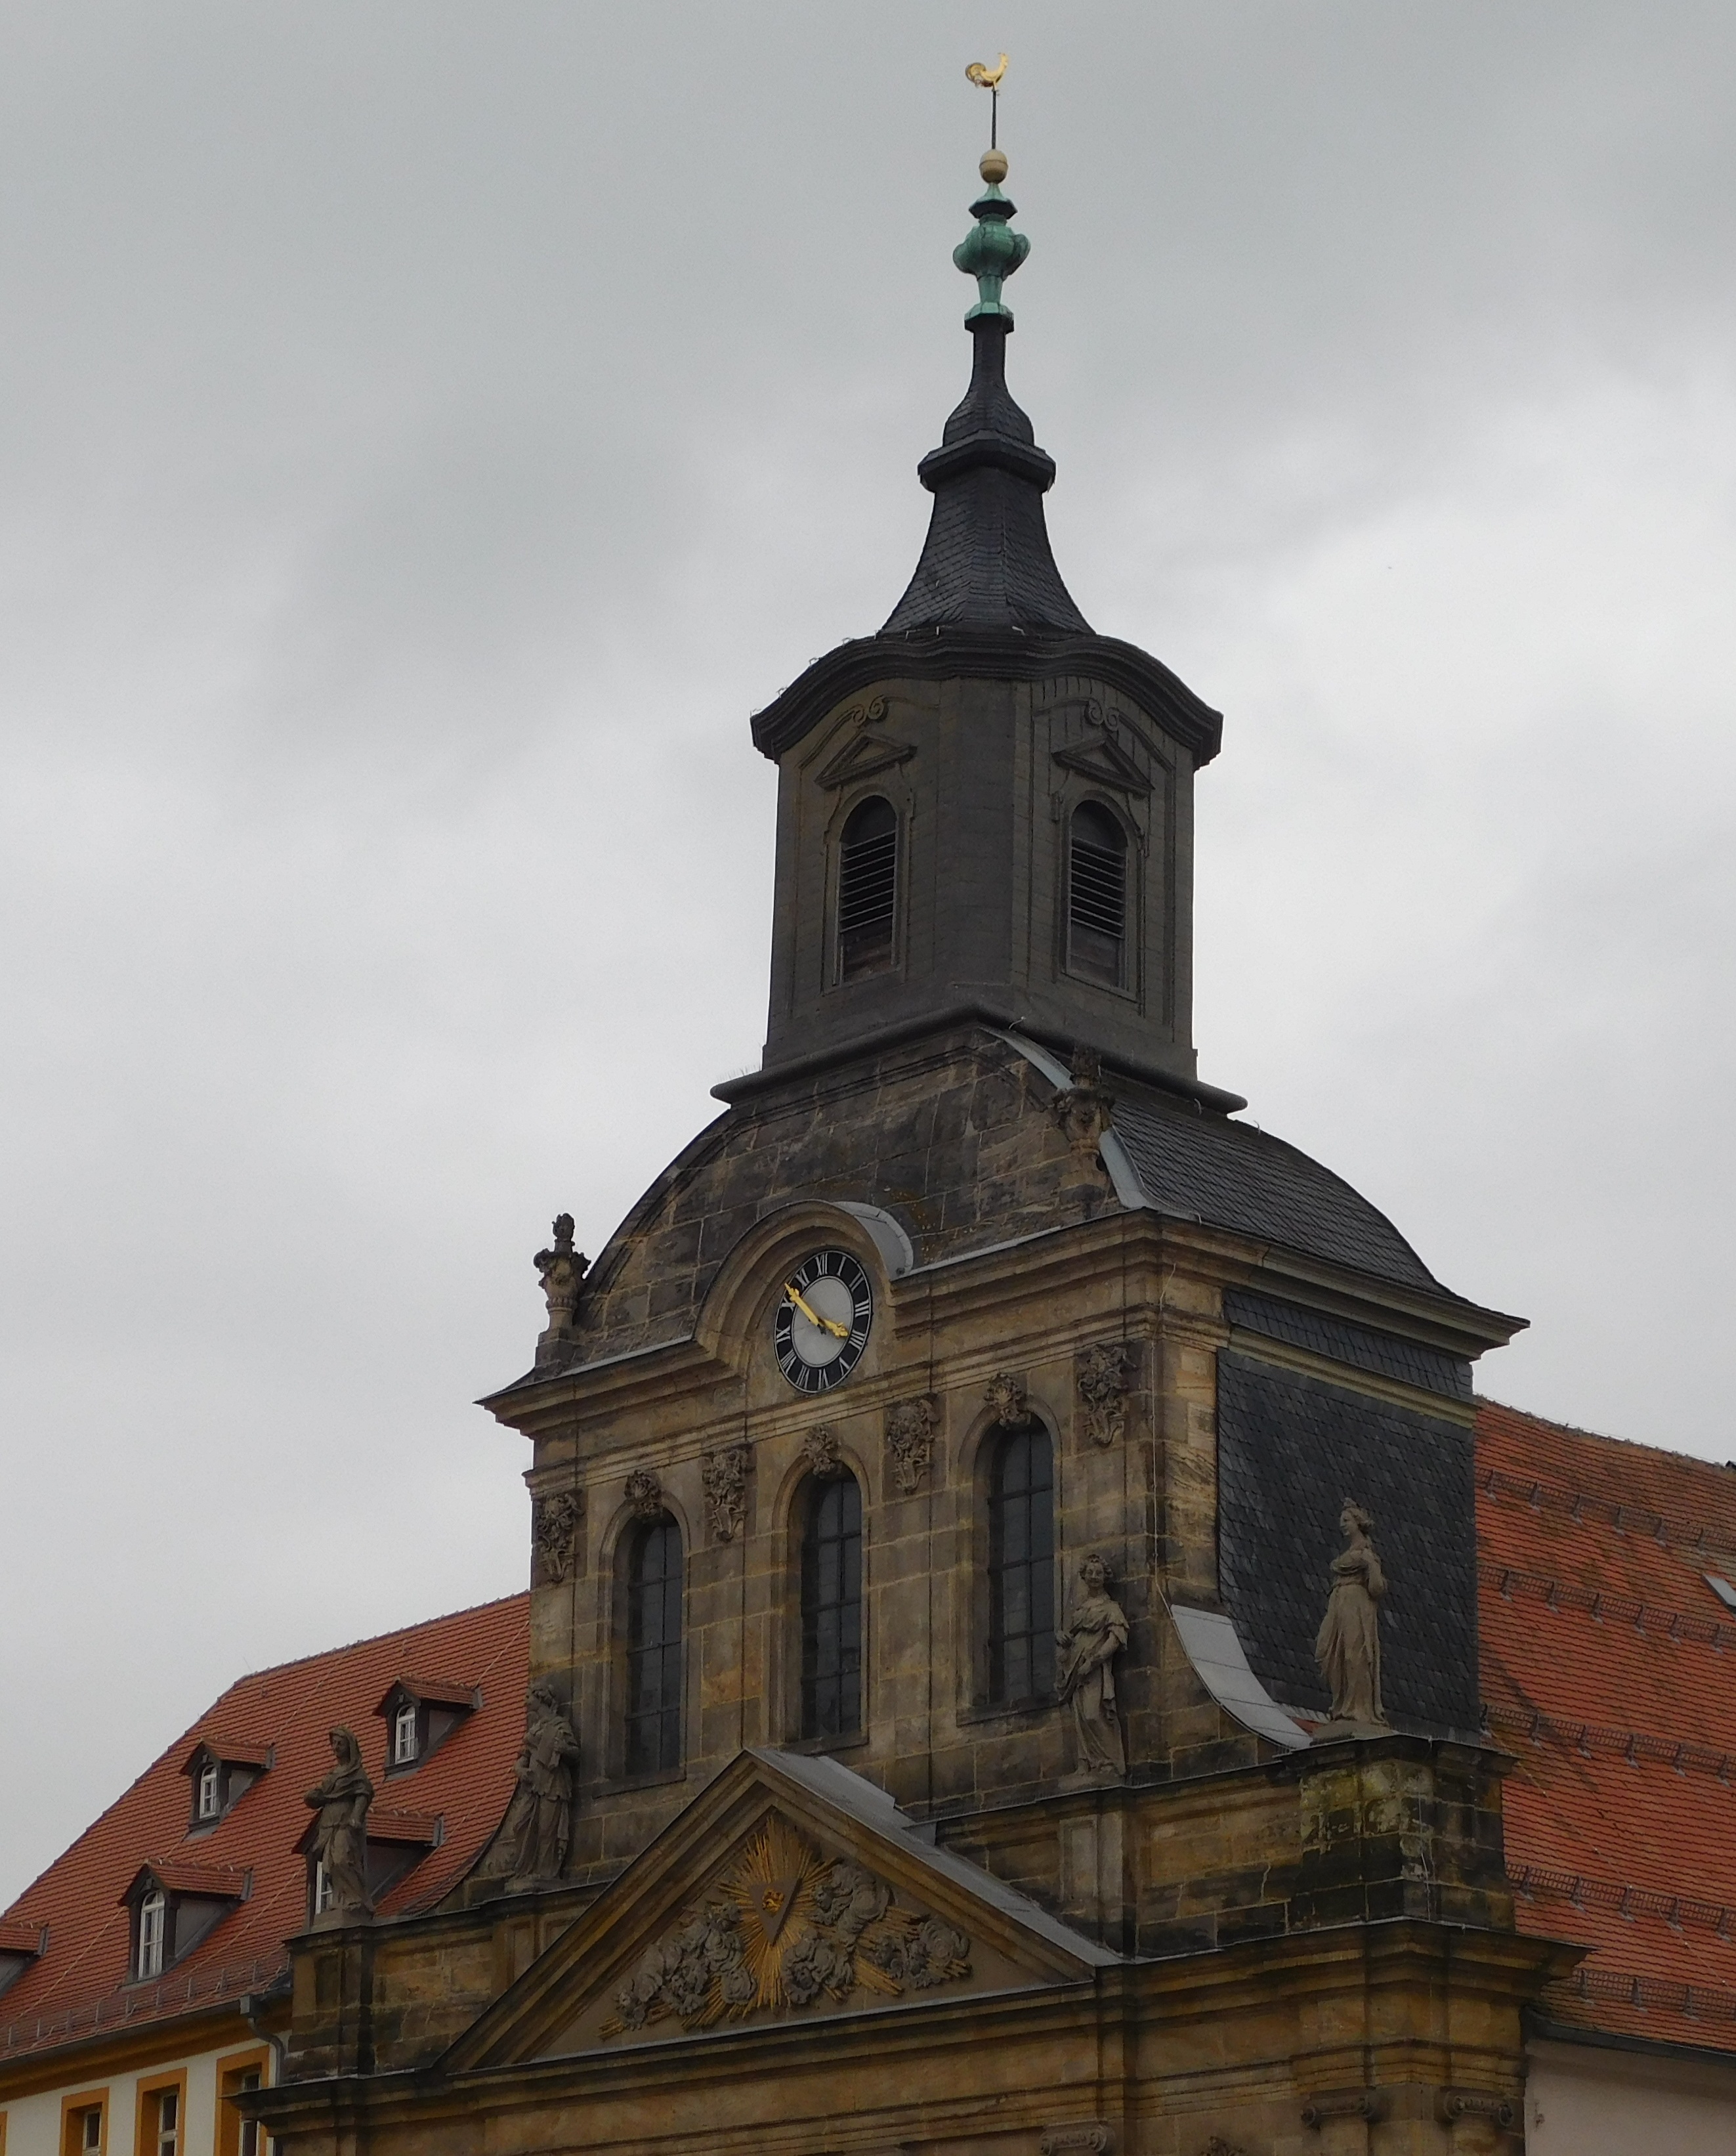
architecture, building, tower, religion, landmark, church, cathedral, chapel, place of worship, bell tower, spire, faith, steeple, monastery, germany, christianity, bavaria, basilica, bayreuth, upper franconia, hospital church, maximilianstrasse, maxstra e